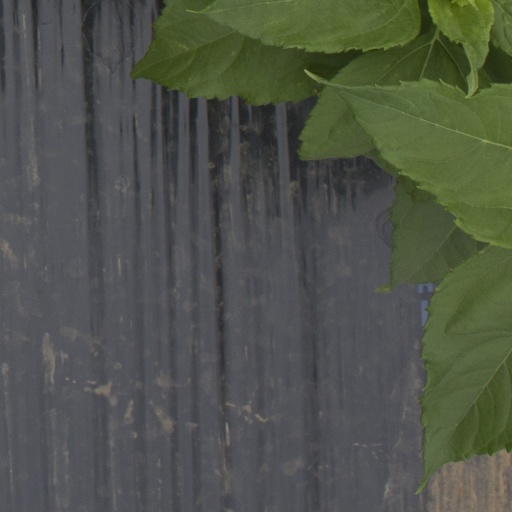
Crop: Jerusalem artichoke